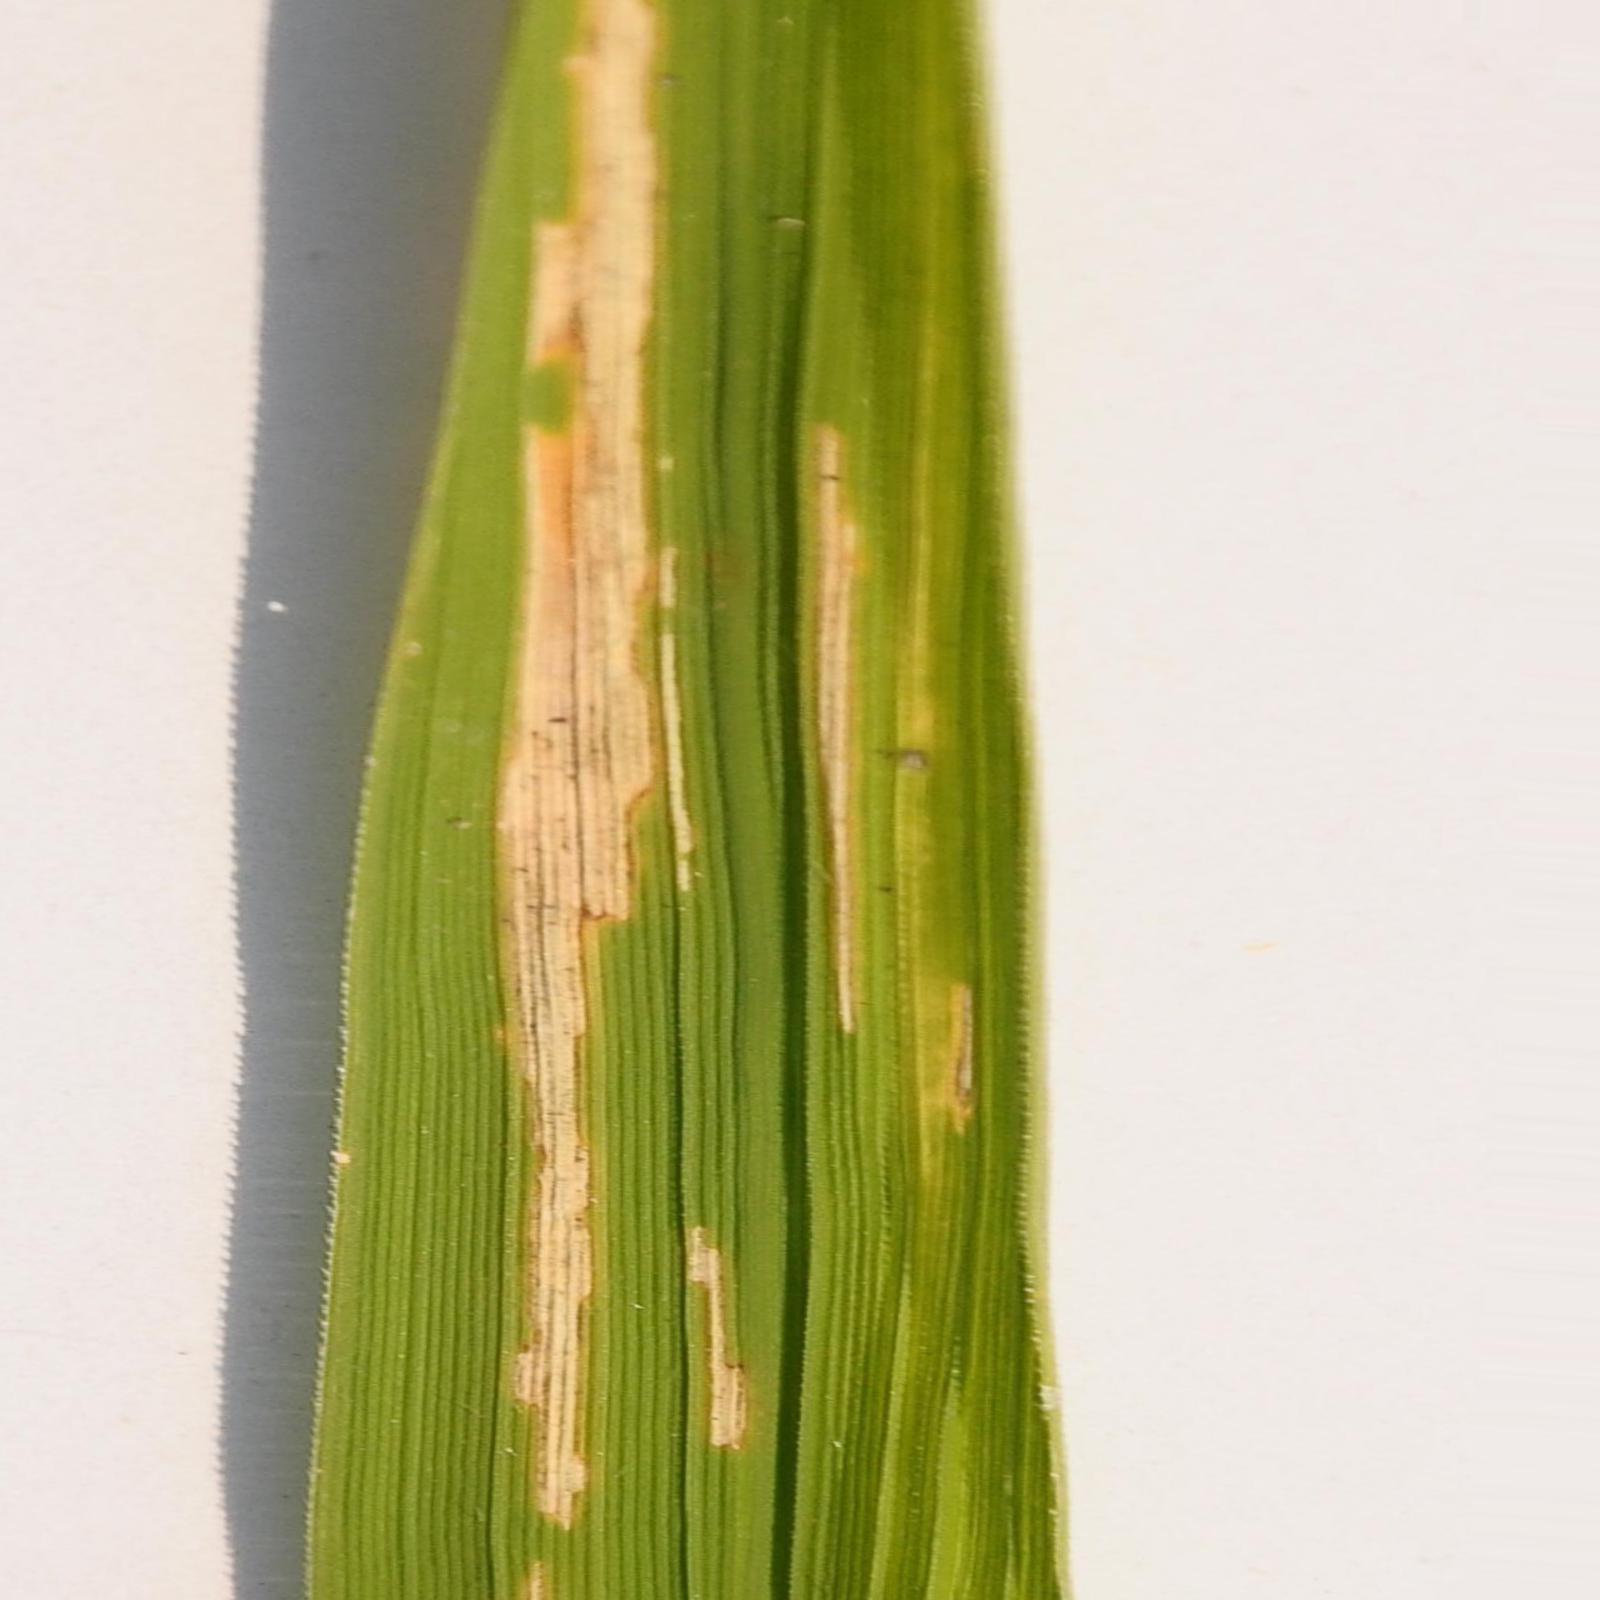
Nhãn: Bệnh Bạc lá (Bacterial leaf blight)